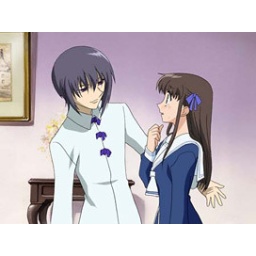
oooo yuki looks hot!!! it looks better in black and white though.. like i said